Muttbach-Belvédère railway station

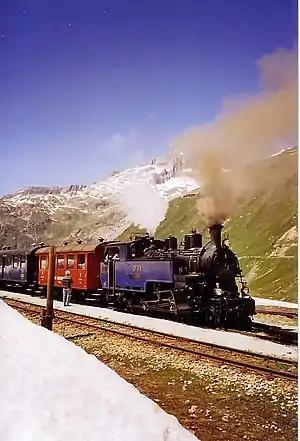
DFB train at Muttbach-Belvédère, July 2006.

Muttbach-Belvédère railway station is a metre gauge railway passenger facility, at the western portal of the Furka Summit Tunnel, in the Canton of Valais, Switzerland.